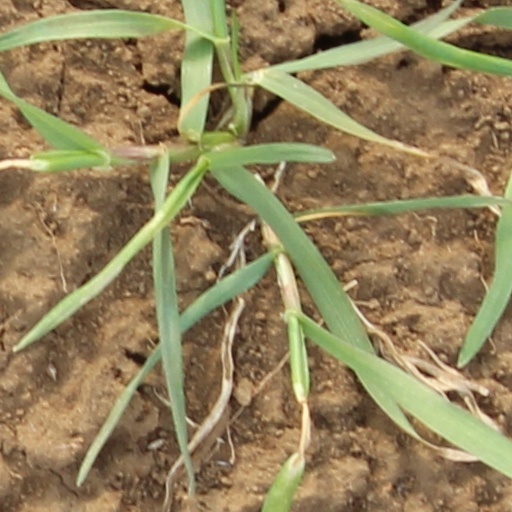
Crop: wheat